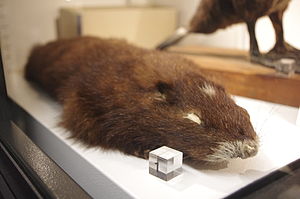
Vancouvermurmeldyr
Udstoppet vancouvermurmeldyr
Udstoppet vancouvermurmeldyr
Vancouvermurmeldyr er en art af murmeldyr, som udelukkende forekommer naturligt i bjergene på Vancouver Island, British Columbia i Canada. Det er en af de største murmeldyrarter og gnavere i det hele taget, og de voksne individer kan veje mellem 3 og 7 kg, afhængig af årstid og alder.